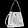
Label: Bag